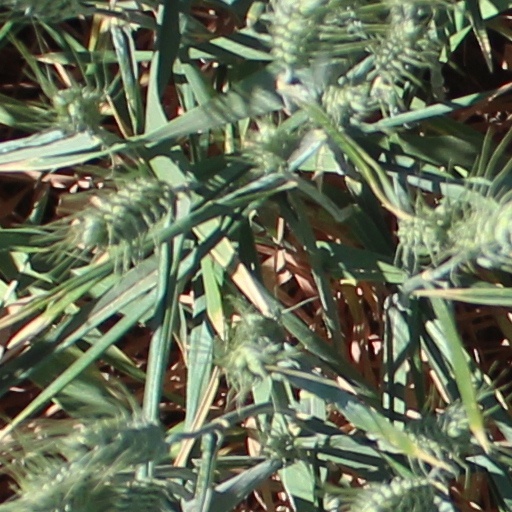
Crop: wheat